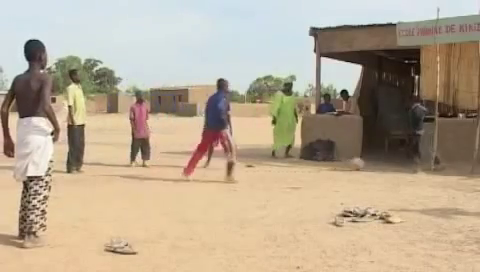
Waaw nataal bii dafay wone ab dëkk..Dëkk bi nag dafa mel ne dëkku àll la walla kon bu nekkul dëkku àll tamit dëkk bu niru lu wéet la. Am na ay nit yuy dox ci mbedd mi nii di dem. Am ci ñu mel ne ñu jëm ci biir fee mel ne am mbaar. Fee am mbaar la, Mbaar moo xam ne dafa mel ne am na ñu nekk ci biir.